Plymouth, Massachusetts

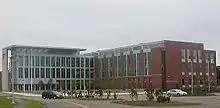
The Plymouth County Courthouse, located in Plymouth

Located in the Plymouth Pinelands, the town of Plymouth has many distinct geographical features. The town's Atlantic coast is characterized by low plains, while its western sections are extremely hilly and forested. Plymouth contains several small ponds scattered throughout its western quadrant, the largest being the Great Herring Pond (which is partly in the town of Bourne). A major feature of the town is the Myles Standish State Forest, which is in the southwestern region. Cachalot Scout Reservation, operated by the Cachalot District of the Narragansett Council of the Boy Scouts of America, lies adjacent to the state forest lands. There is also a smaller town forest, as well as several parks, recreation areas and beaches.